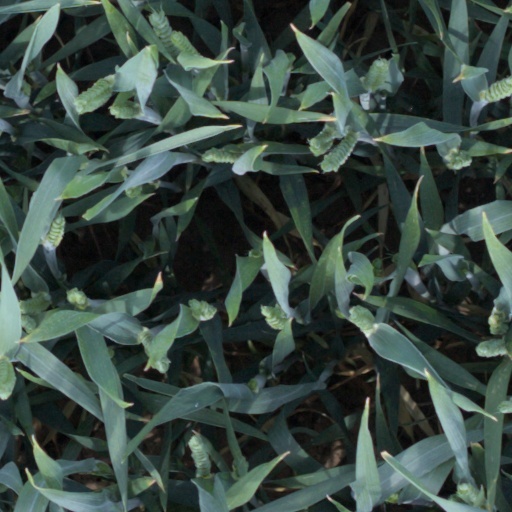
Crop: wheat